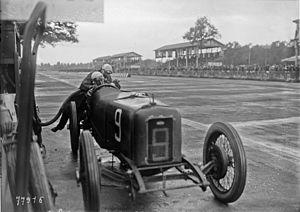
Diatto est un constructeur italien d'automobiles créé en 1905 par les frères Pietro et Vittorio Diatto, spécialisé dans le segment des voitures de sport et de luxe.